Wrist osteoarthritis

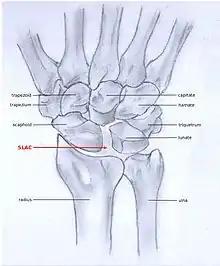
Scapholunate advanced collapse

SLAC and SNAC are two patterns of wrist osteoarthritis, following predictable patterns depending on the type of underlying injury. SLAC is caused by scapholunate ligament rupture, and SNAC is caused by a scaphoid fracture which does not heal non-union.